Fort Caswell Rifle Range

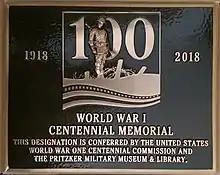
WWI Centennial Memorial Plaque

The structure is mostly below grade and composed of three sections of concrete walls which range from 8" to 1’ thick and in total measure in length. Sloping from north to south and open on top, the 9.5’ north wall is 3’ higher than the south wall; the structure's width varies among the three sections. The 14’ long eastern section originally had a roof and served as a storage room for target supplies and tools. It had a doorway leading to the 76’ long center section, which essentially served as a walkway between the storage room and the 94’ long target area at the western end. A door opening connects the center and western sections. "May 20th, 1918" is inscribed in the ·south wall of the middle section.